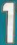
Number: 1